Pegasus-class hydrofoil

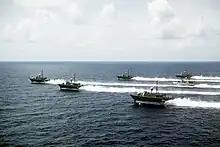
All six members of the "Pegasus" class of armed hydrofoils

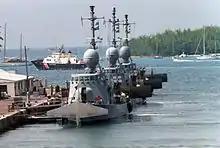
The patrol combatant missile hydrofoils USS "Aquila " (PHM 4), front, and USS "Gemini" (PHM 6), center, lie tied up in port with a third PHM. The Coast Guard surface effect ship (SES) cutter USCGC "Shearwater" (WSES 3) is in the background.

The "Pegasus"-class hydrofoils were a series of fast attack patrol boats employed by the United States Navy. They were in service from 1977 until 1993. These hydrofoils carried the designation "PHM" for "Patrol Hydrofoil, Missile." The "Pegasus"-class vessels were originally intended for NATO operations in the North Sea and Baltic Sea. Subsequently, participation by other NATO navies, including Germany and Italy, ceased and the U.S. Navy proceeded to procure six PHMs, which were highly successful in conducting coastal operations, such as narcotics interdiction and coastal patrol, in the Caribbean basin.